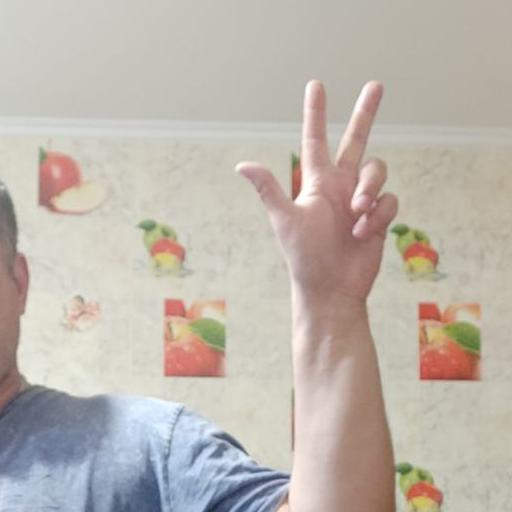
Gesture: three2